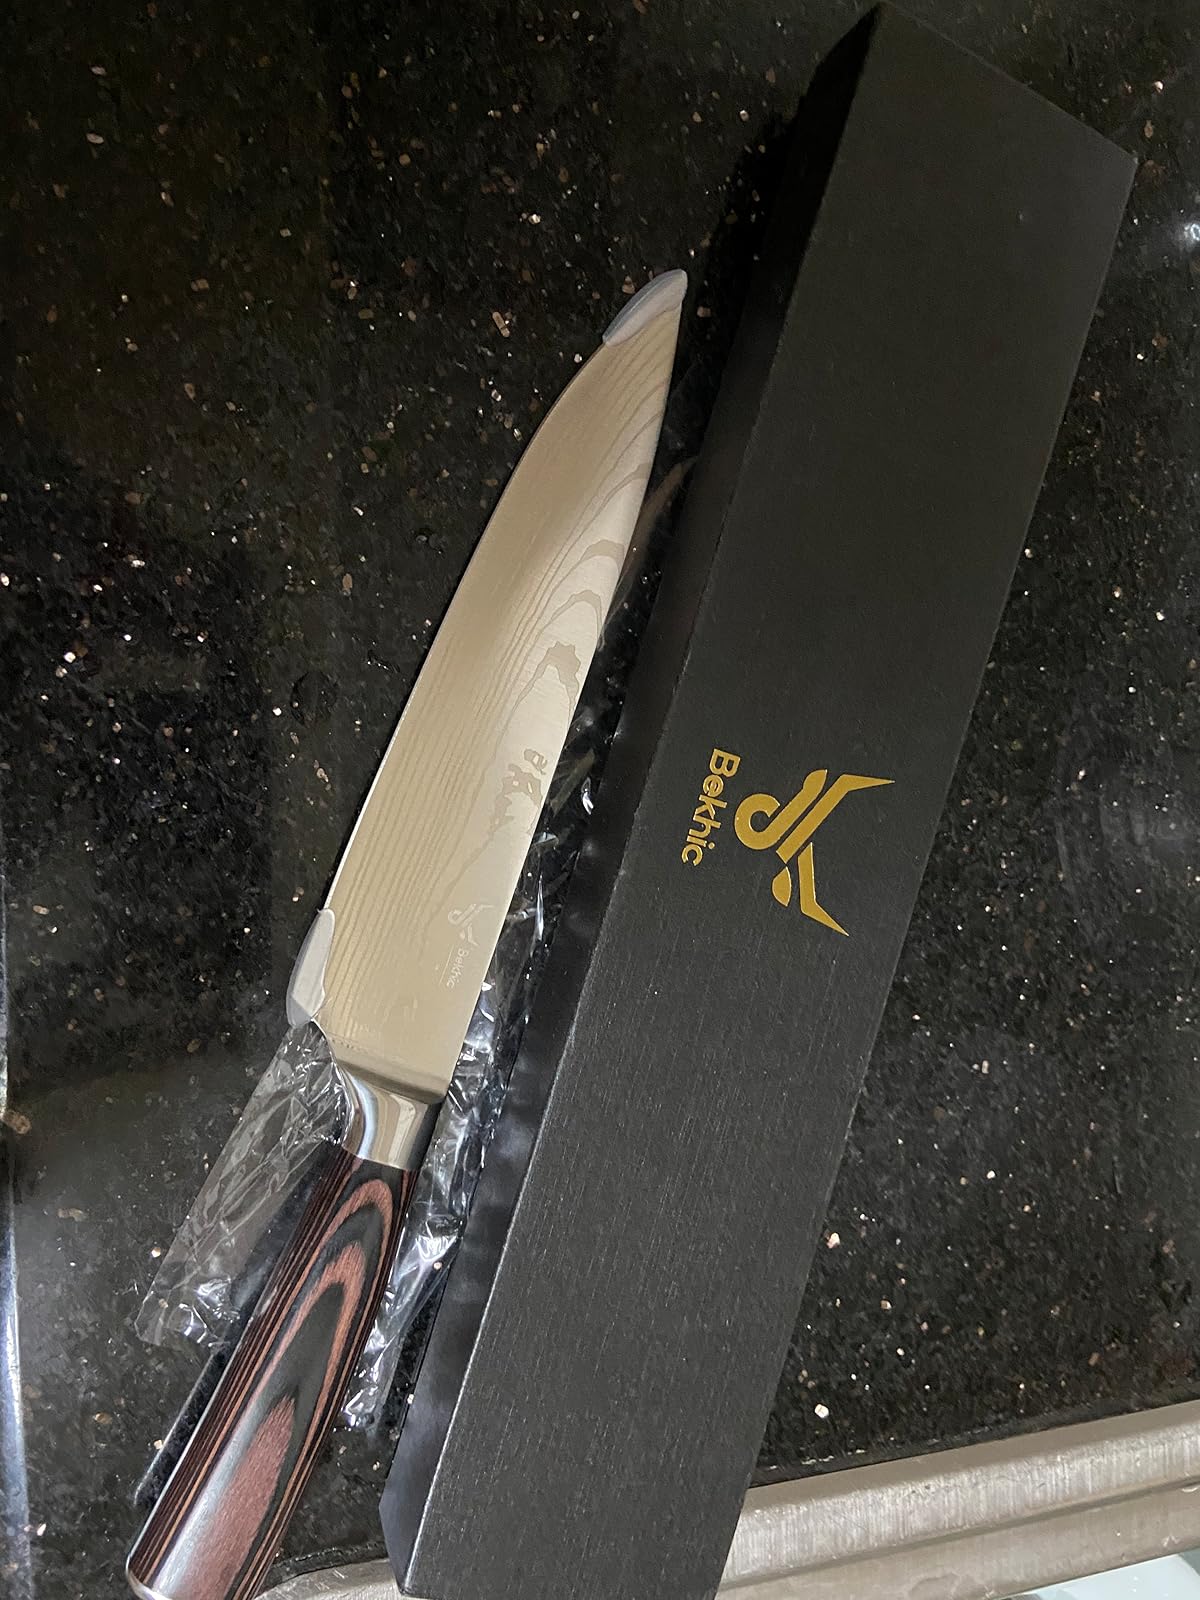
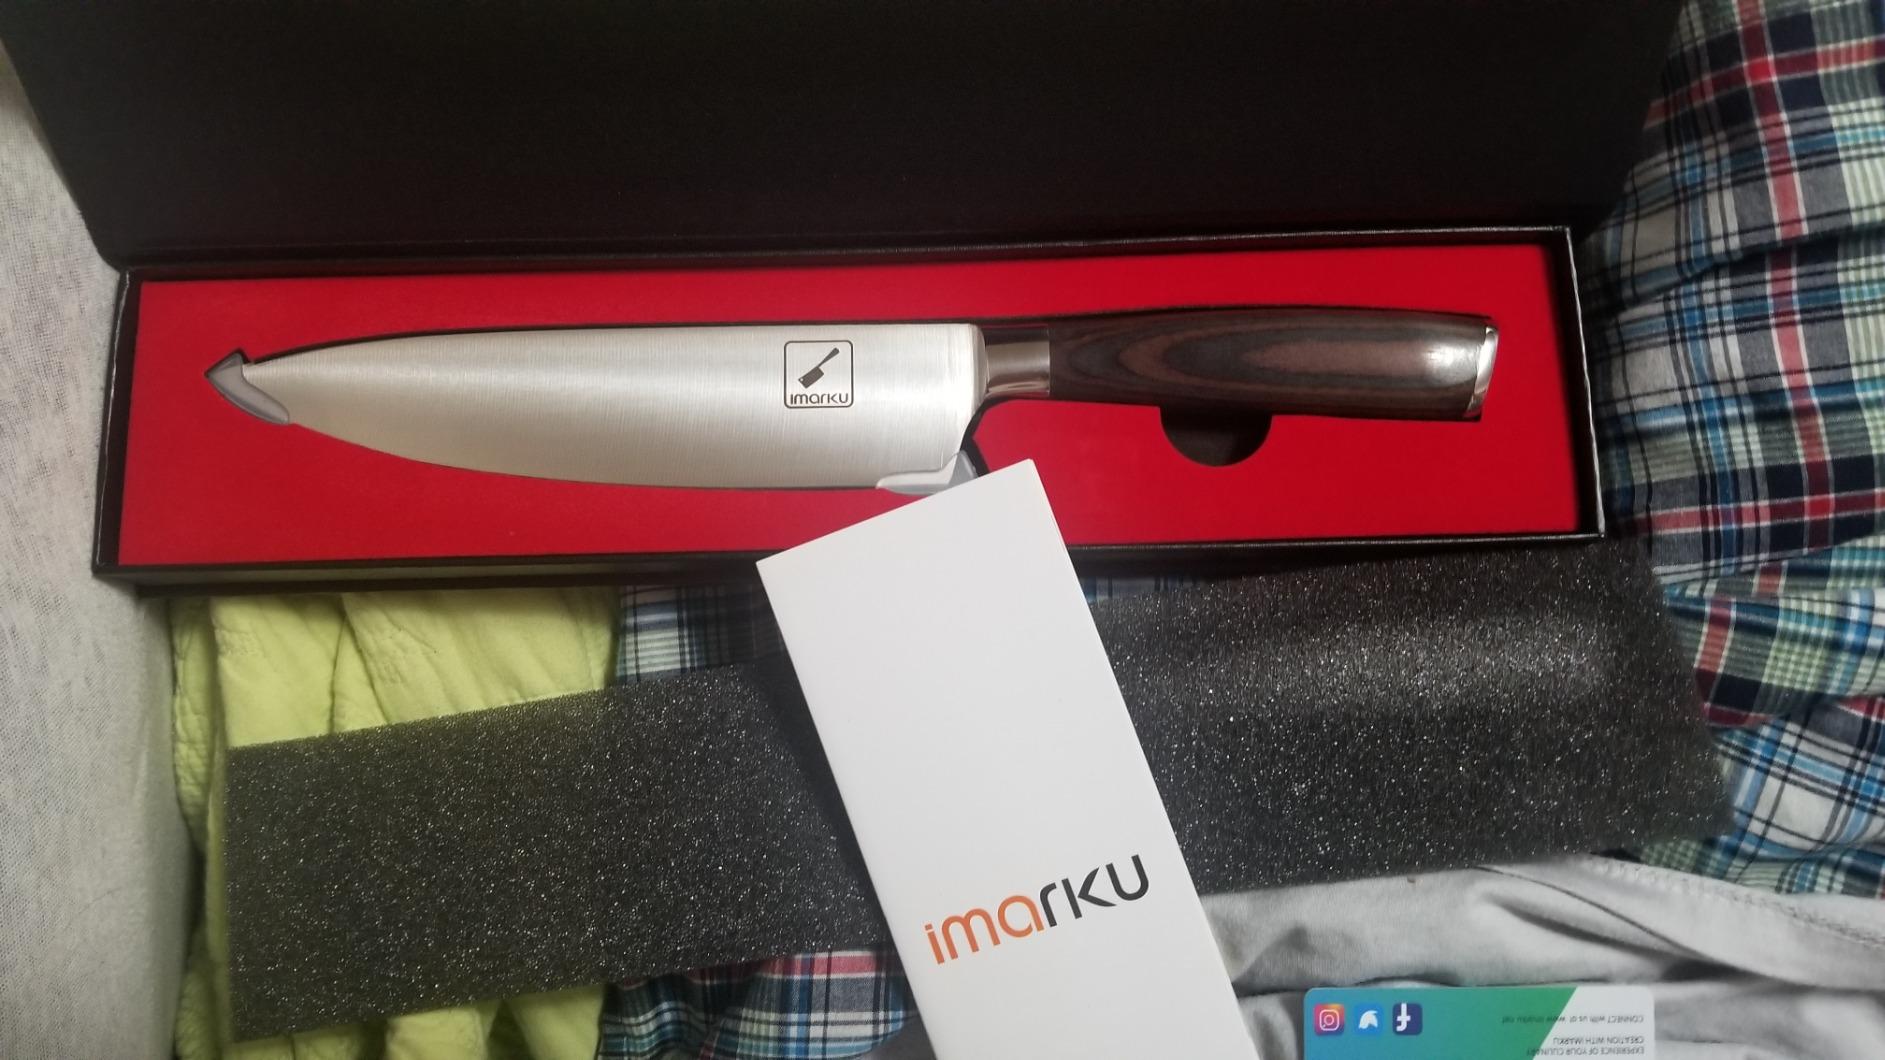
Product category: items_knife
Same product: no